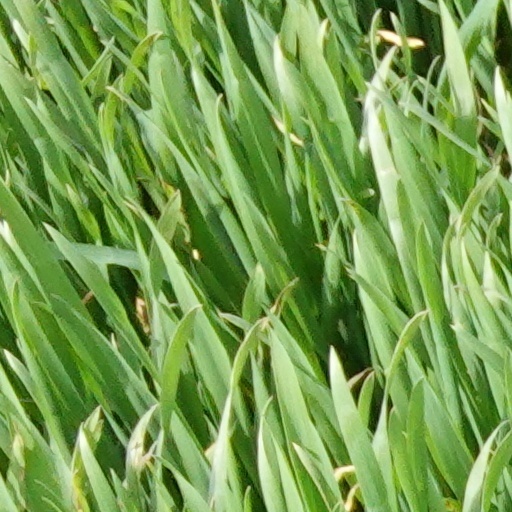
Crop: wheat